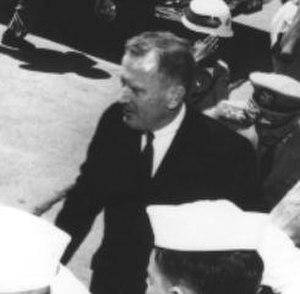
Le secrétaire à la Marine des États-Unis est le chef civil du département de la Marine. Le poste était occupé par un membre du cabinet du président des États-Unis jusqu'en 1947, quand la Marine, l'Armée de terre, et l'Armée de l'air furent regroupées dans le nouvellement créé département de la Défense. Le poste de secrétaire à la Marine fut alors placé sous l'autorité du secrétaire à la Défense au lieu d'être un membre du Cabinet présidentiel.